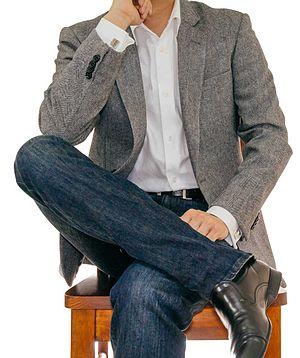
Une chemise habillée est un vêtement avec un col et une ouverture de pleine longueur à l'avant, qui est fixé à l' aide des boutons ou des boutons de chemise. Une chemise boutonnée est une chemise qui a un col boutonné - un collier ayant les extrémités fixées à la chemise avec des boutons.